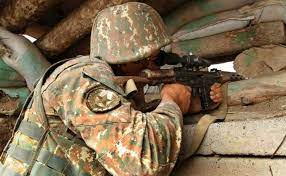
Label: D-30